Kankainen Manor

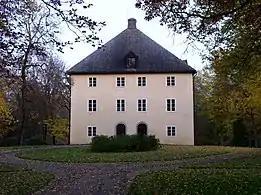
Kankainen Manor main building in autumn

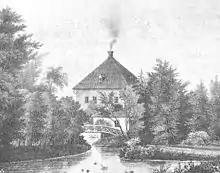
A 19th-century drawing of the manor house showing it in the building's 1762–1935 two-storey form from Finland framstäldt i teckningar edited by Zacharias Topelius and published 1845-1852.

Kankainen Manor (Finnish: "Kankaisten kartano", Swedish: "Kankas gård") is a late medieval manor in Masku, Finland, located along a small river about one kilometre south of Masku town centre. Kankainen Manor is considered to be the oldest surviving residential building in Finland, as its oldest parts may be from the end of the 15th century. In 2009, the Finnish Heritage Agency defined it as one of Finland's nationally significant built cultural environments.